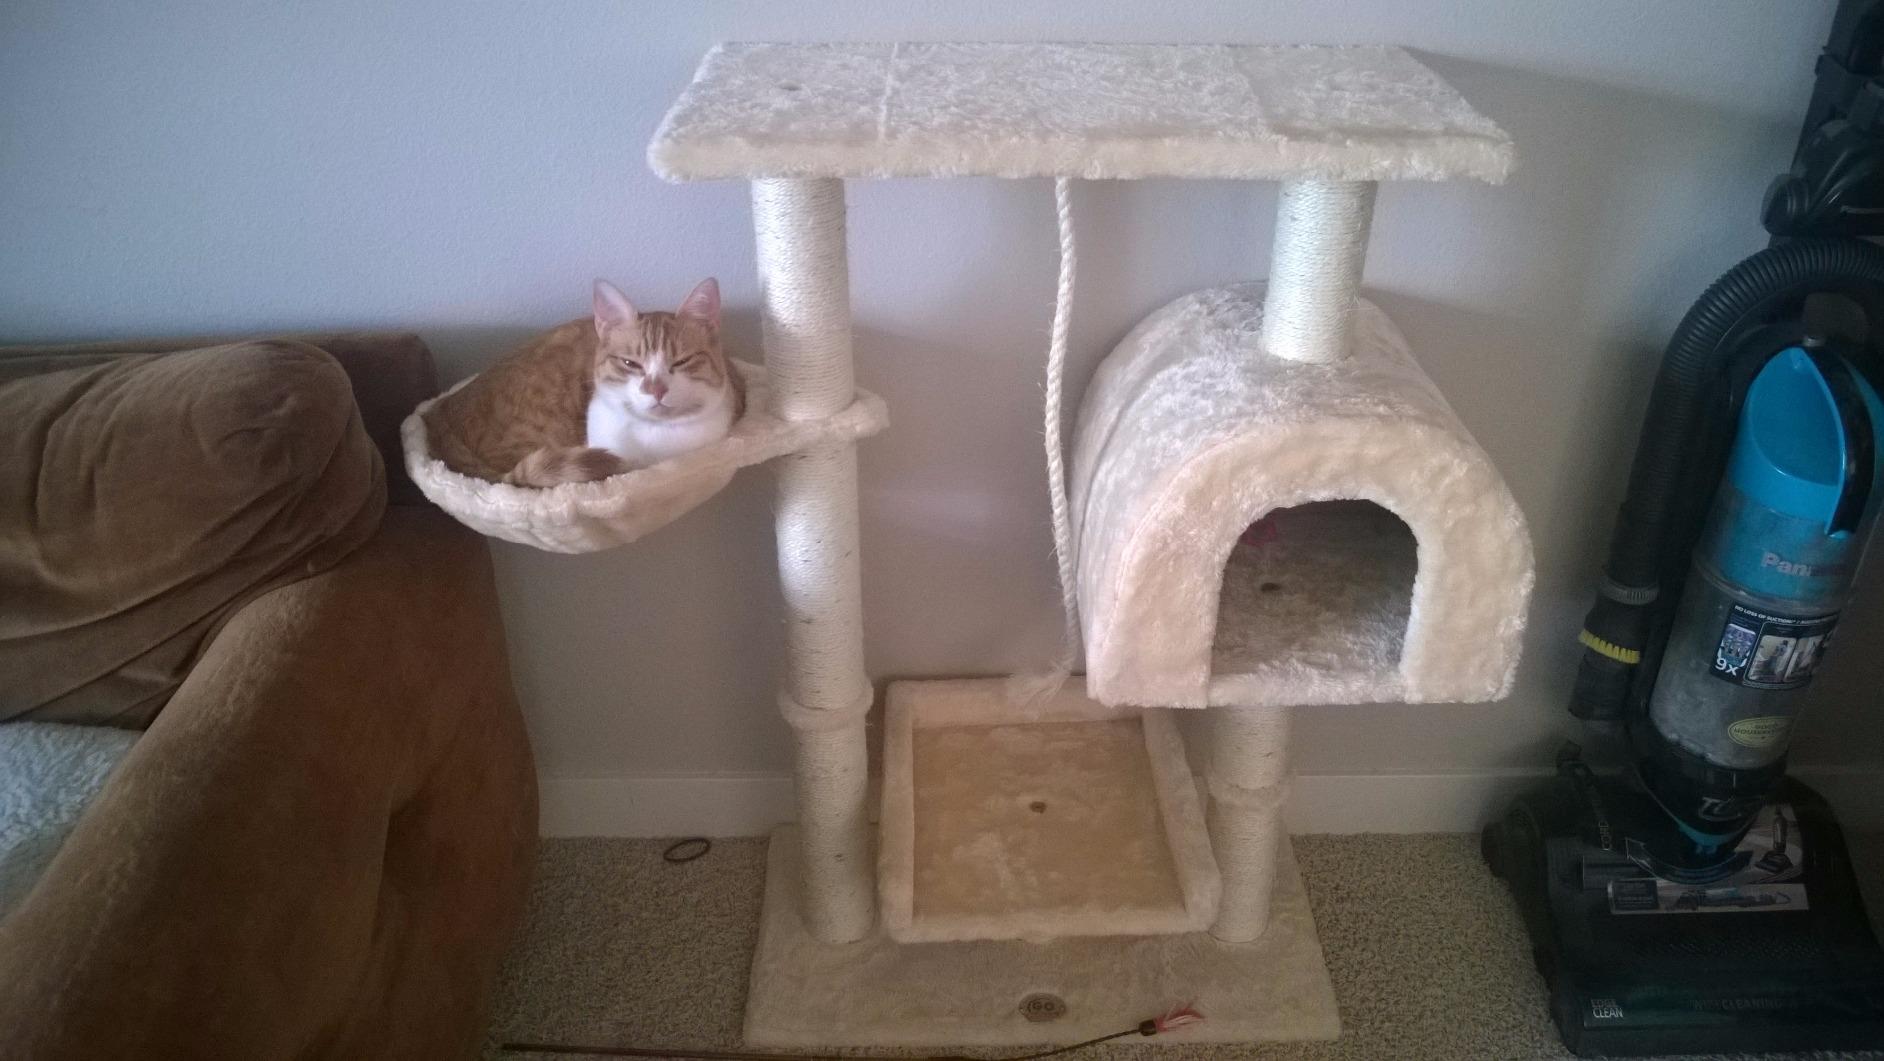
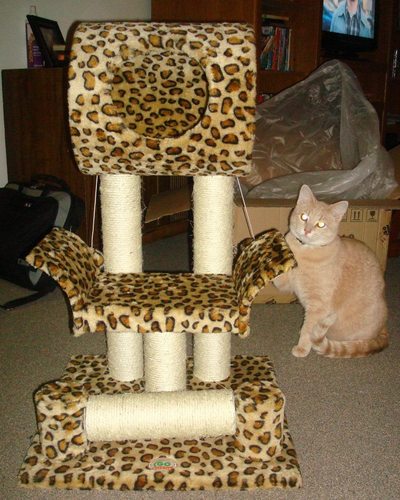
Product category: items_cat tree
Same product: no